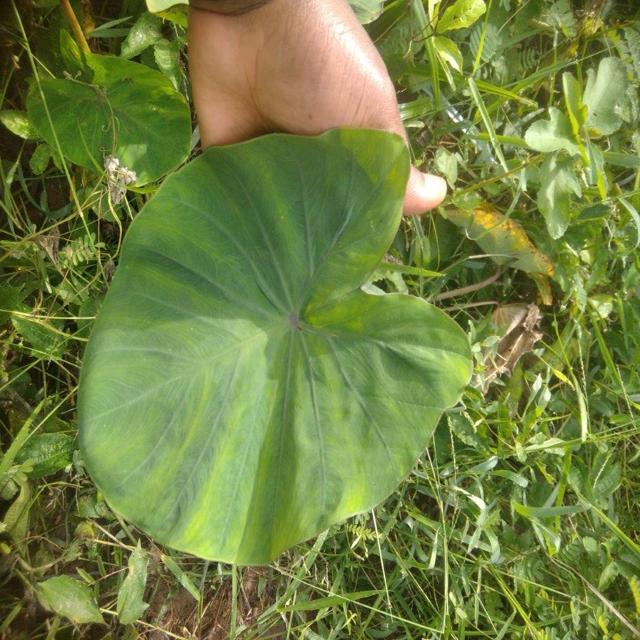
Label: Healthy